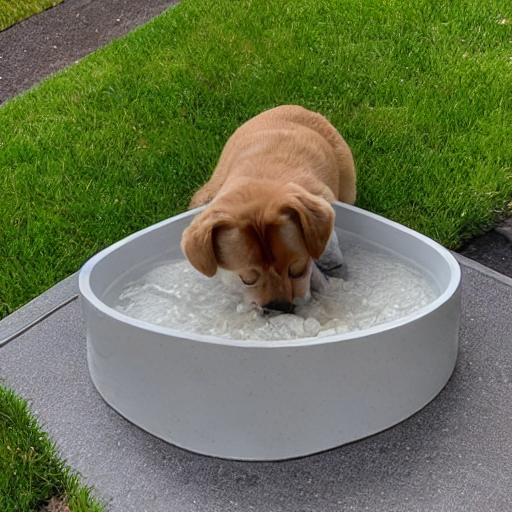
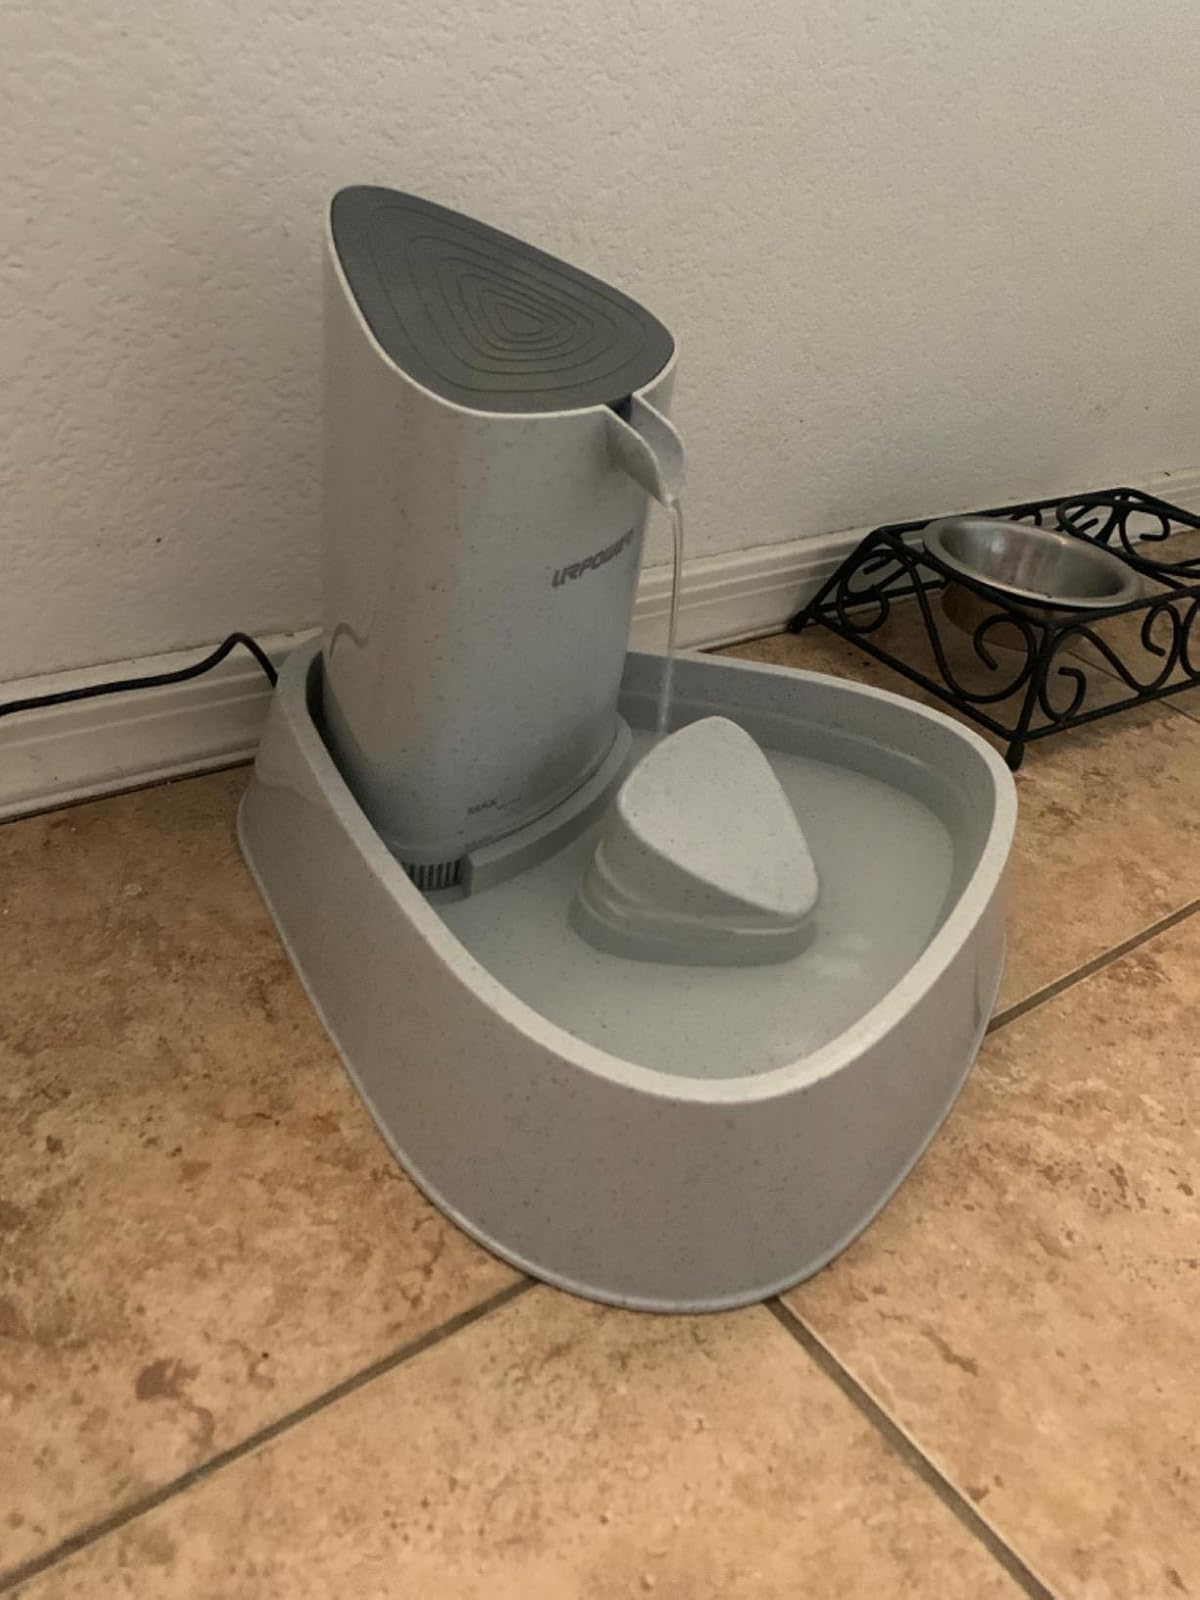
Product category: items_bowl
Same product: no